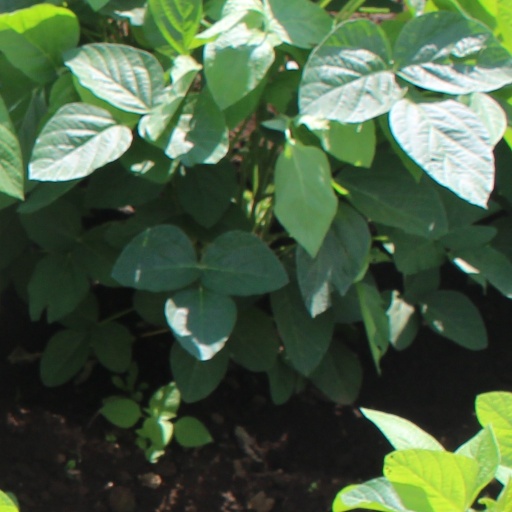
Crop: soybean